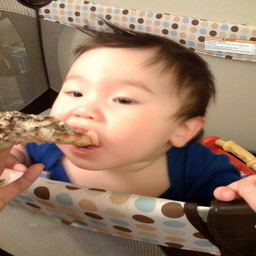
A very cute small kid taking a bite of food.
a little kid that is eating some kind of food
A young child standing in a play pen, being fed a piece of pizza.
A young baby boy holding a piece of pizza in it's mouth.
a little boy is eating food in a crib